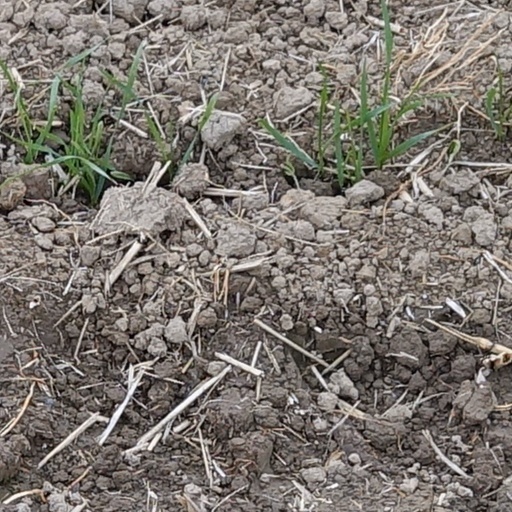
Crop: wheat